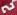
Number: 2